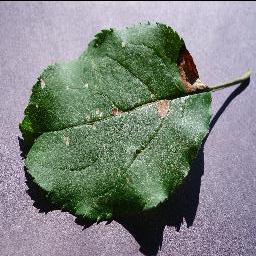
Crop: apple
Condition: black_rot